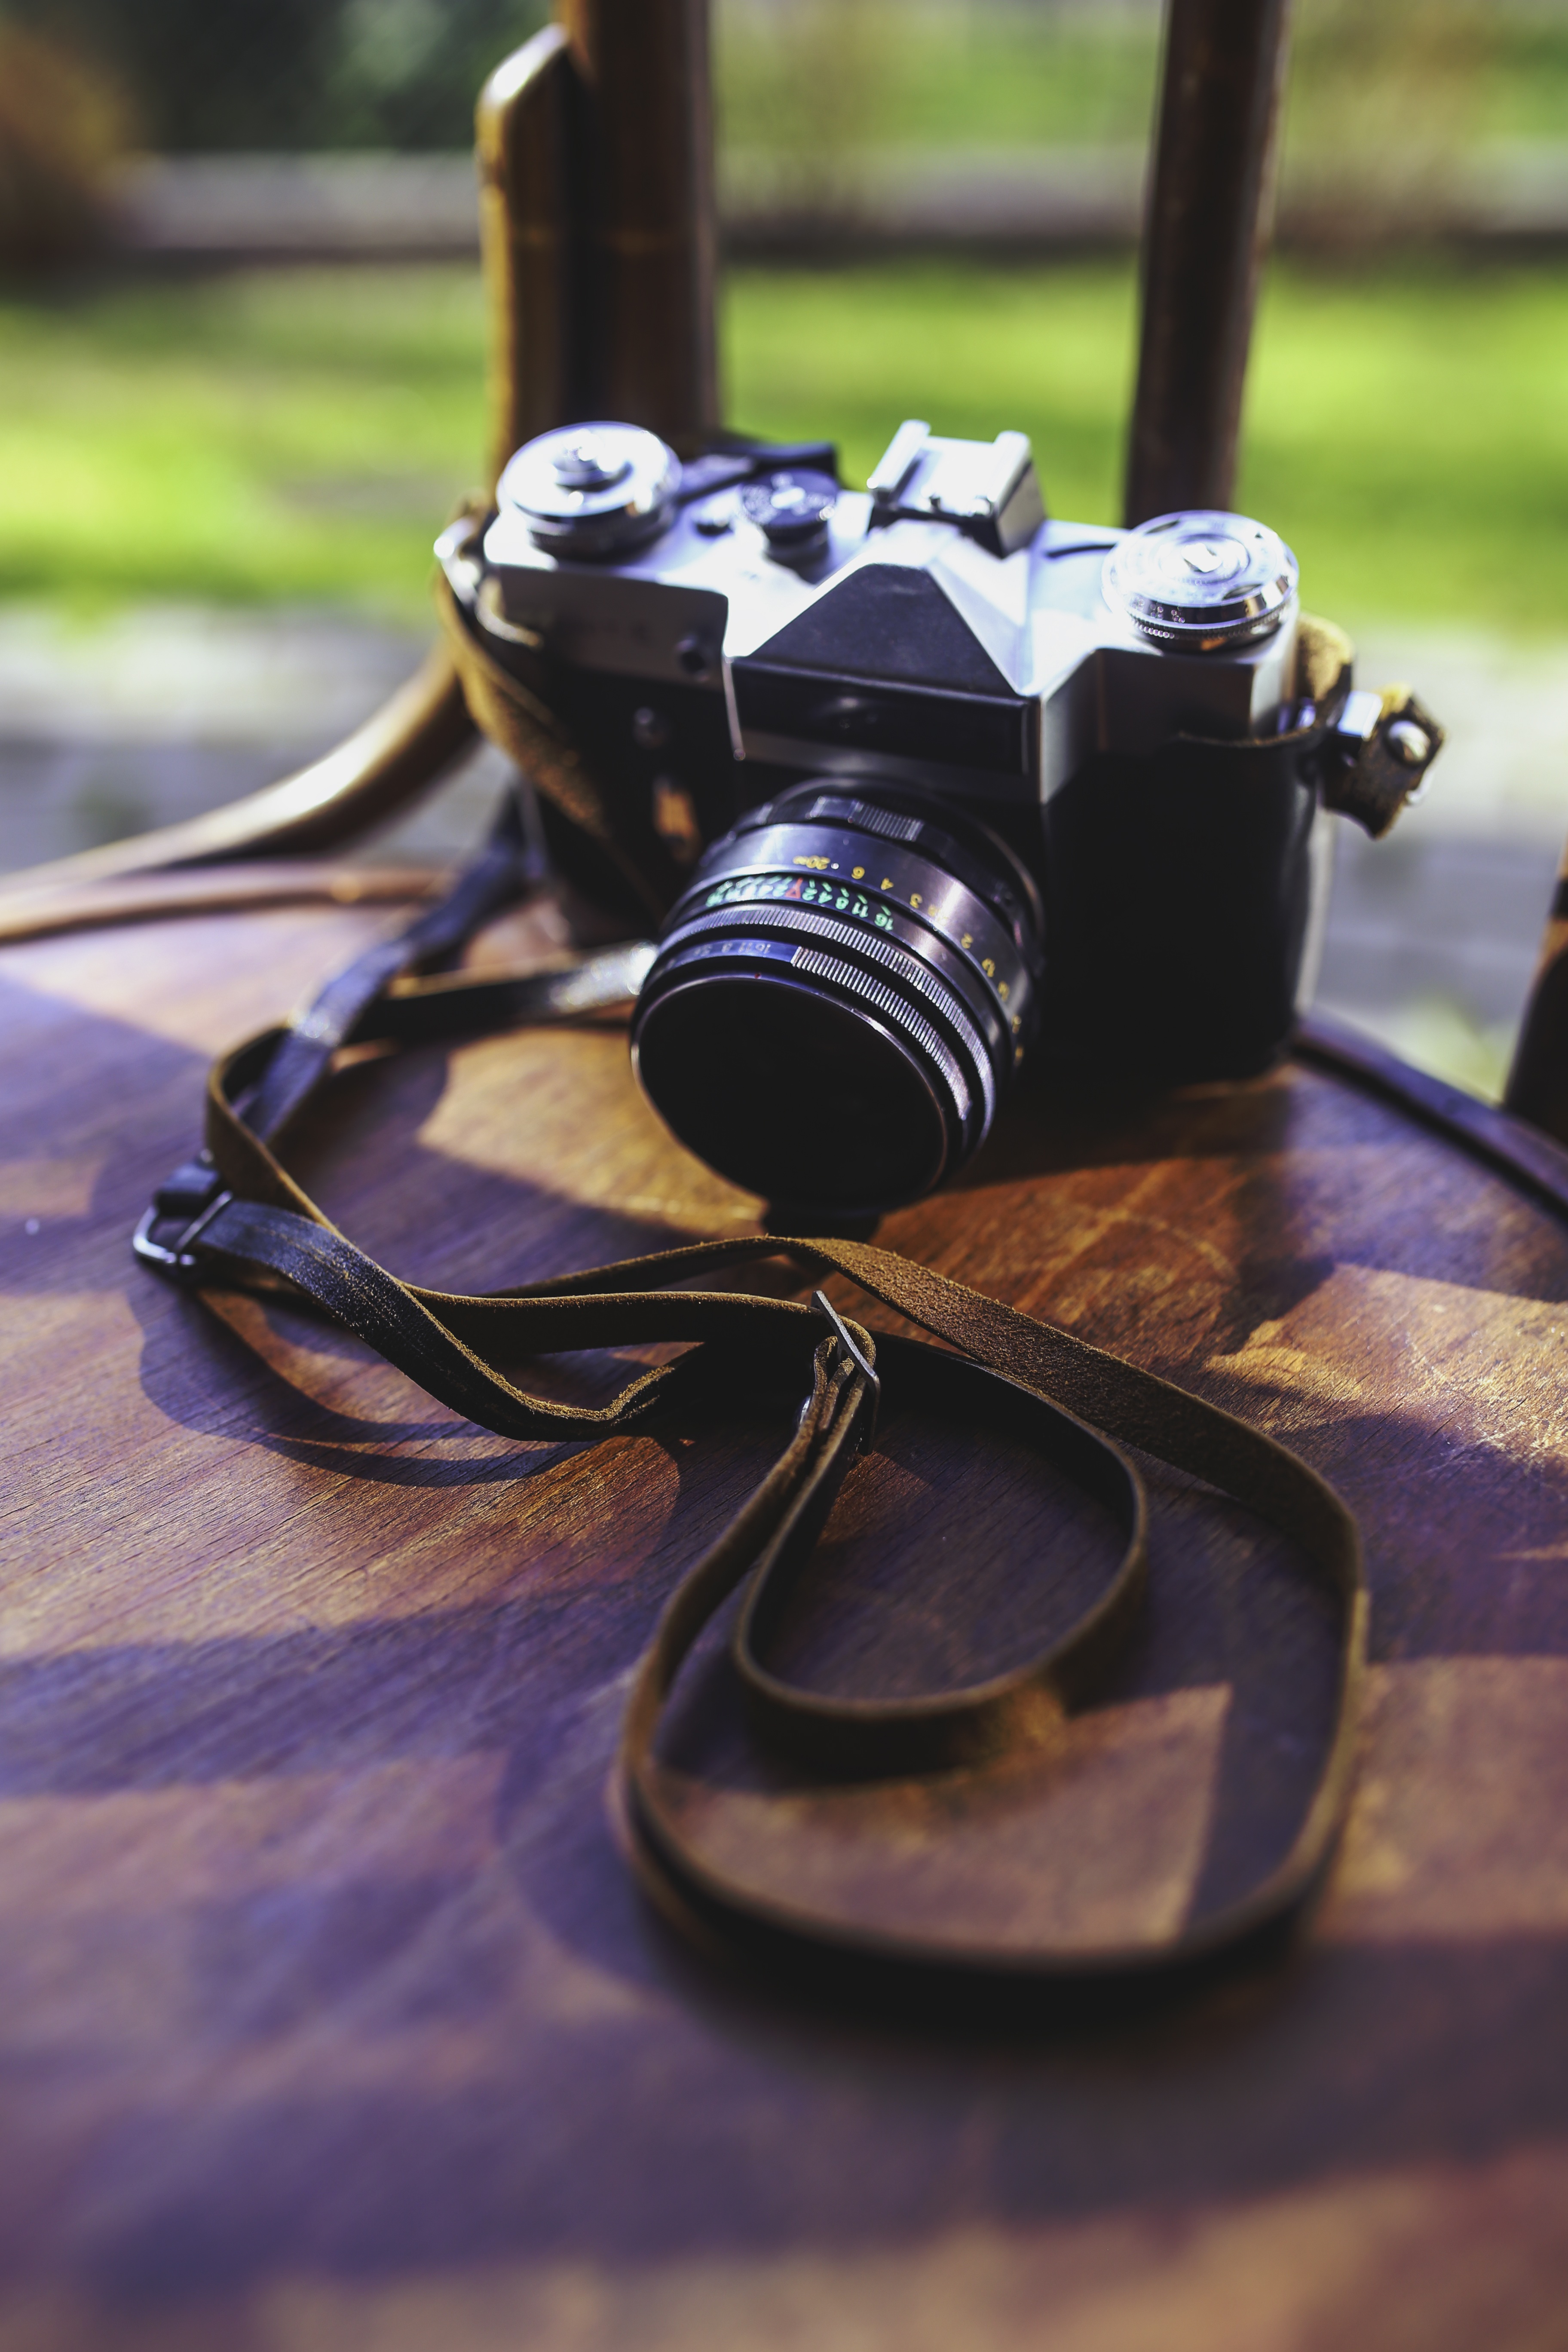
camera, vintage, old, blue, sunglasses, glasses, zenit, photograph